Supreme Court of New Jersey

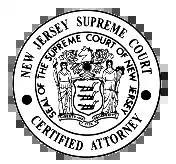
The official seal of the Supreme Court, as included in certificates granted to attorneys approved by the Board on Attorney Certification in one of several specialist areas.

Under the current (1947 and amended) constitution, the highest court in the state is the Supreme Court. It does not have original jurisdiction; instead, it hears appeals, oversees the state's court system, and regulates the legal profession within the state.